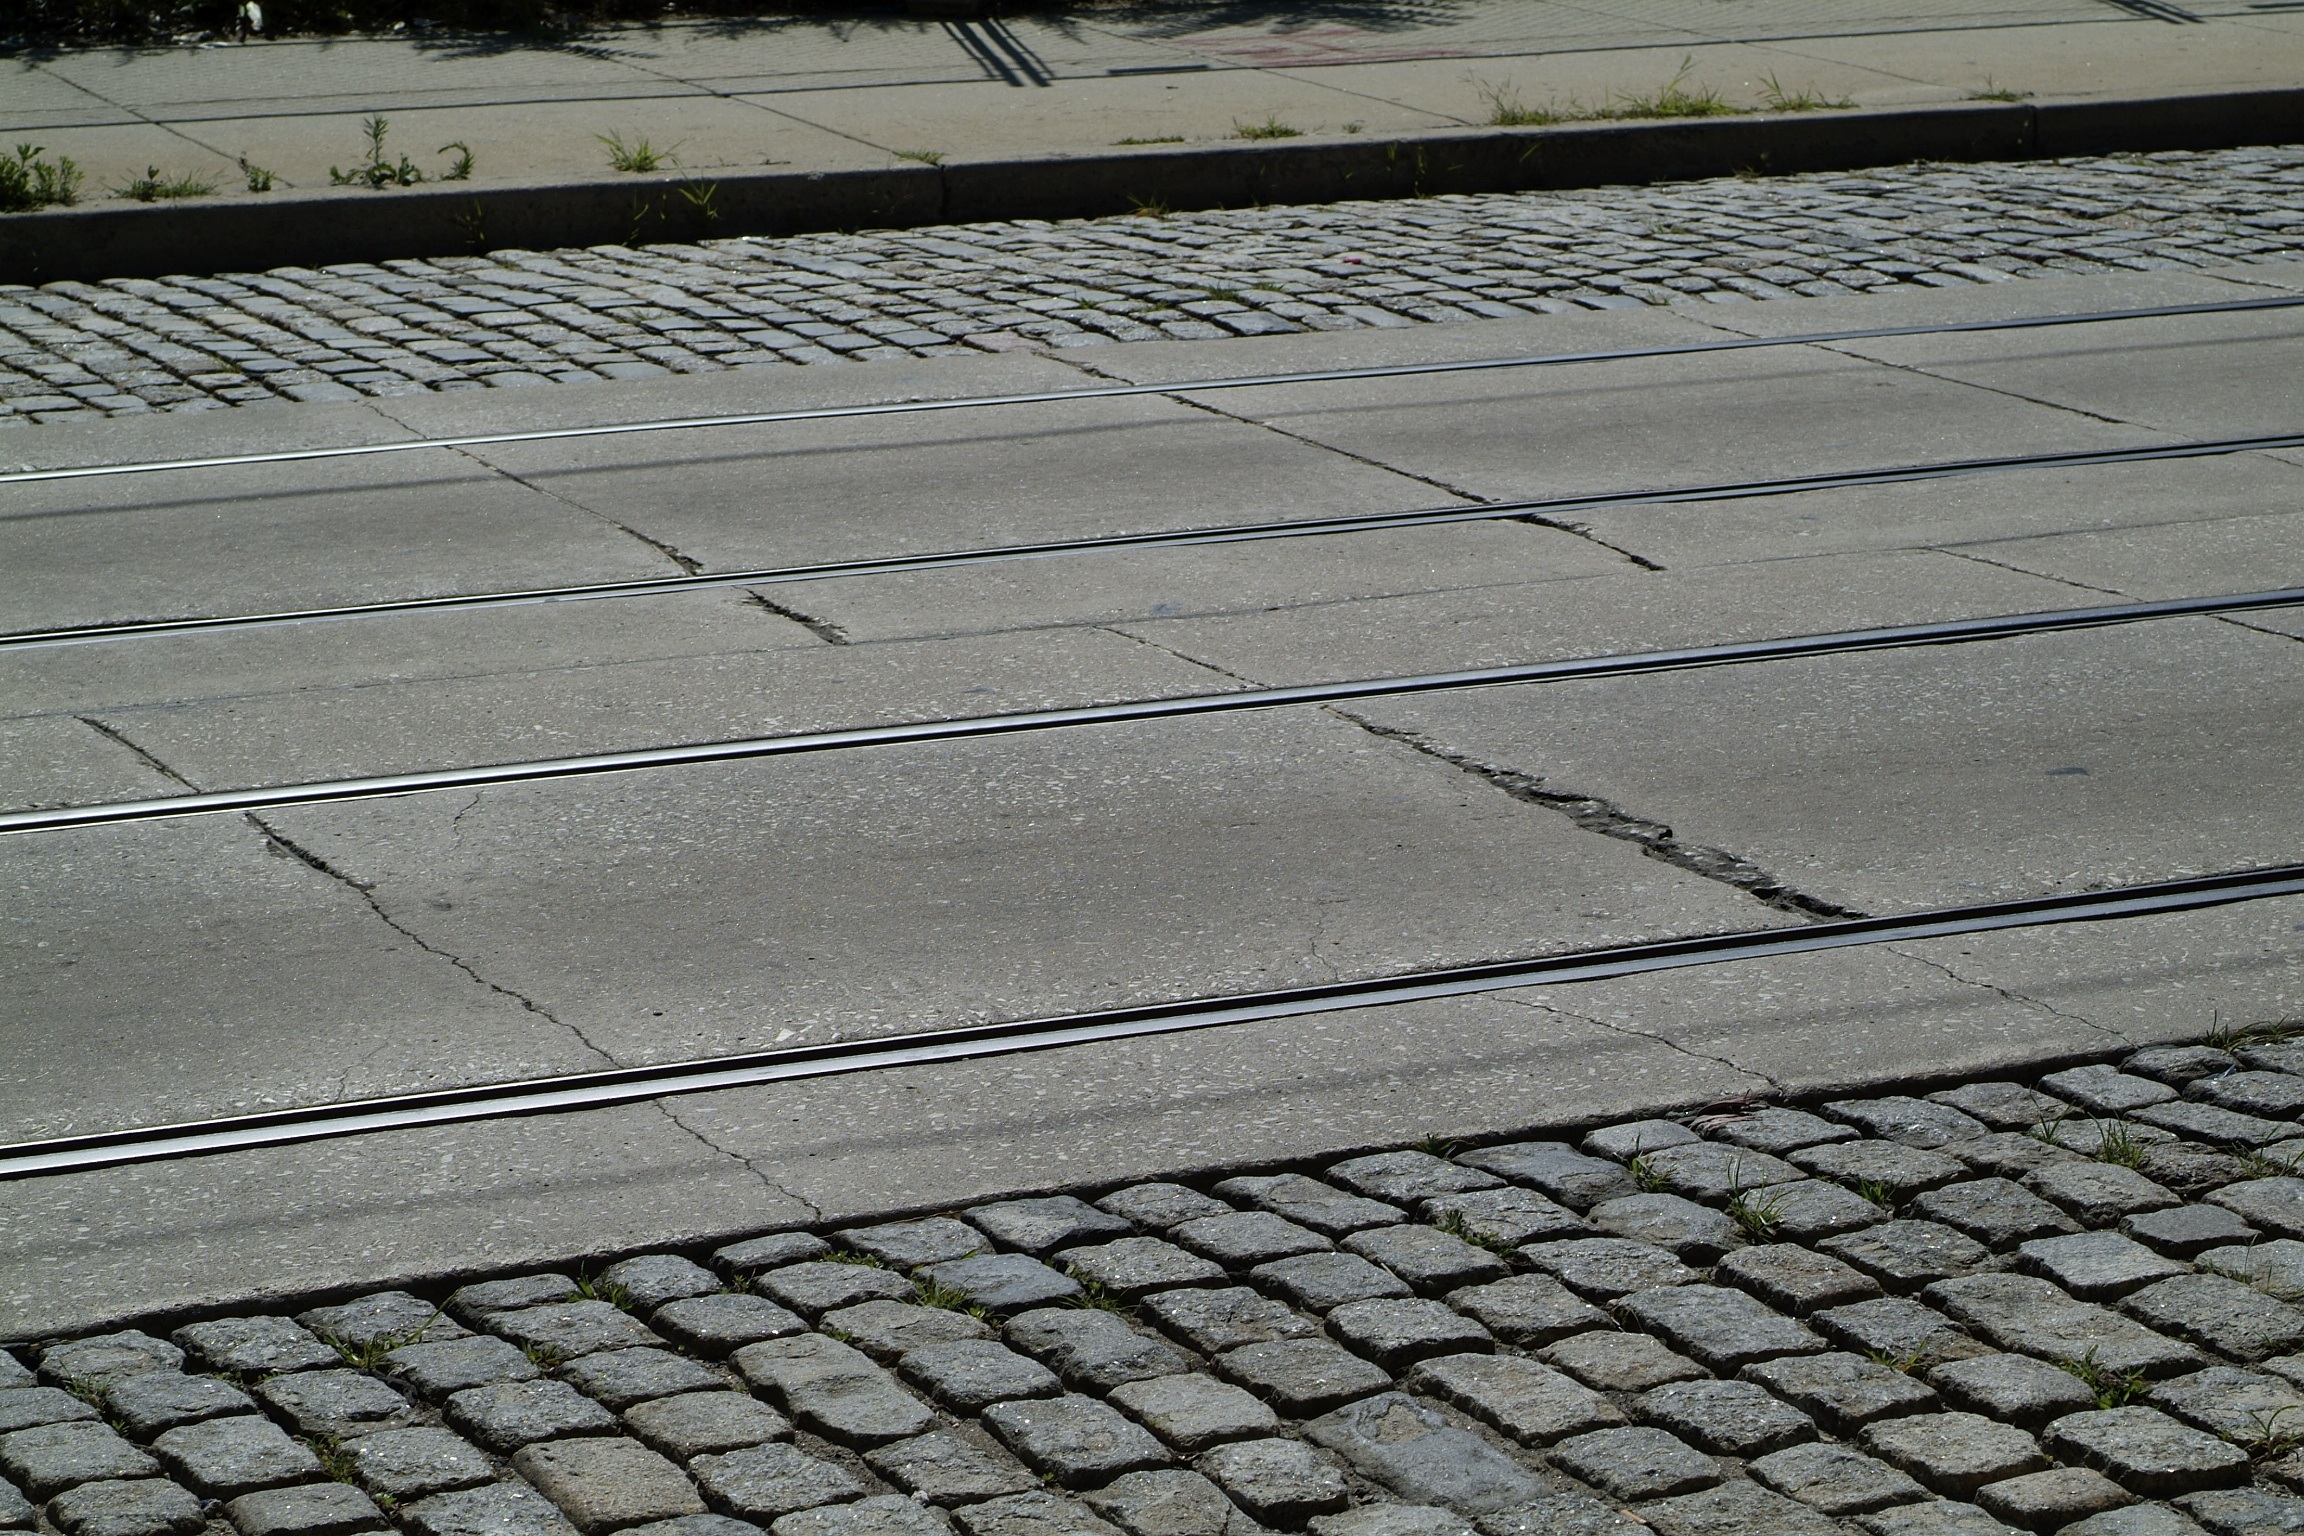
track, street, floor, roof, cobblestone, city, wall, asphalt, trolley, transportation, line, lane, material, flooring, road surface, outdoor structure